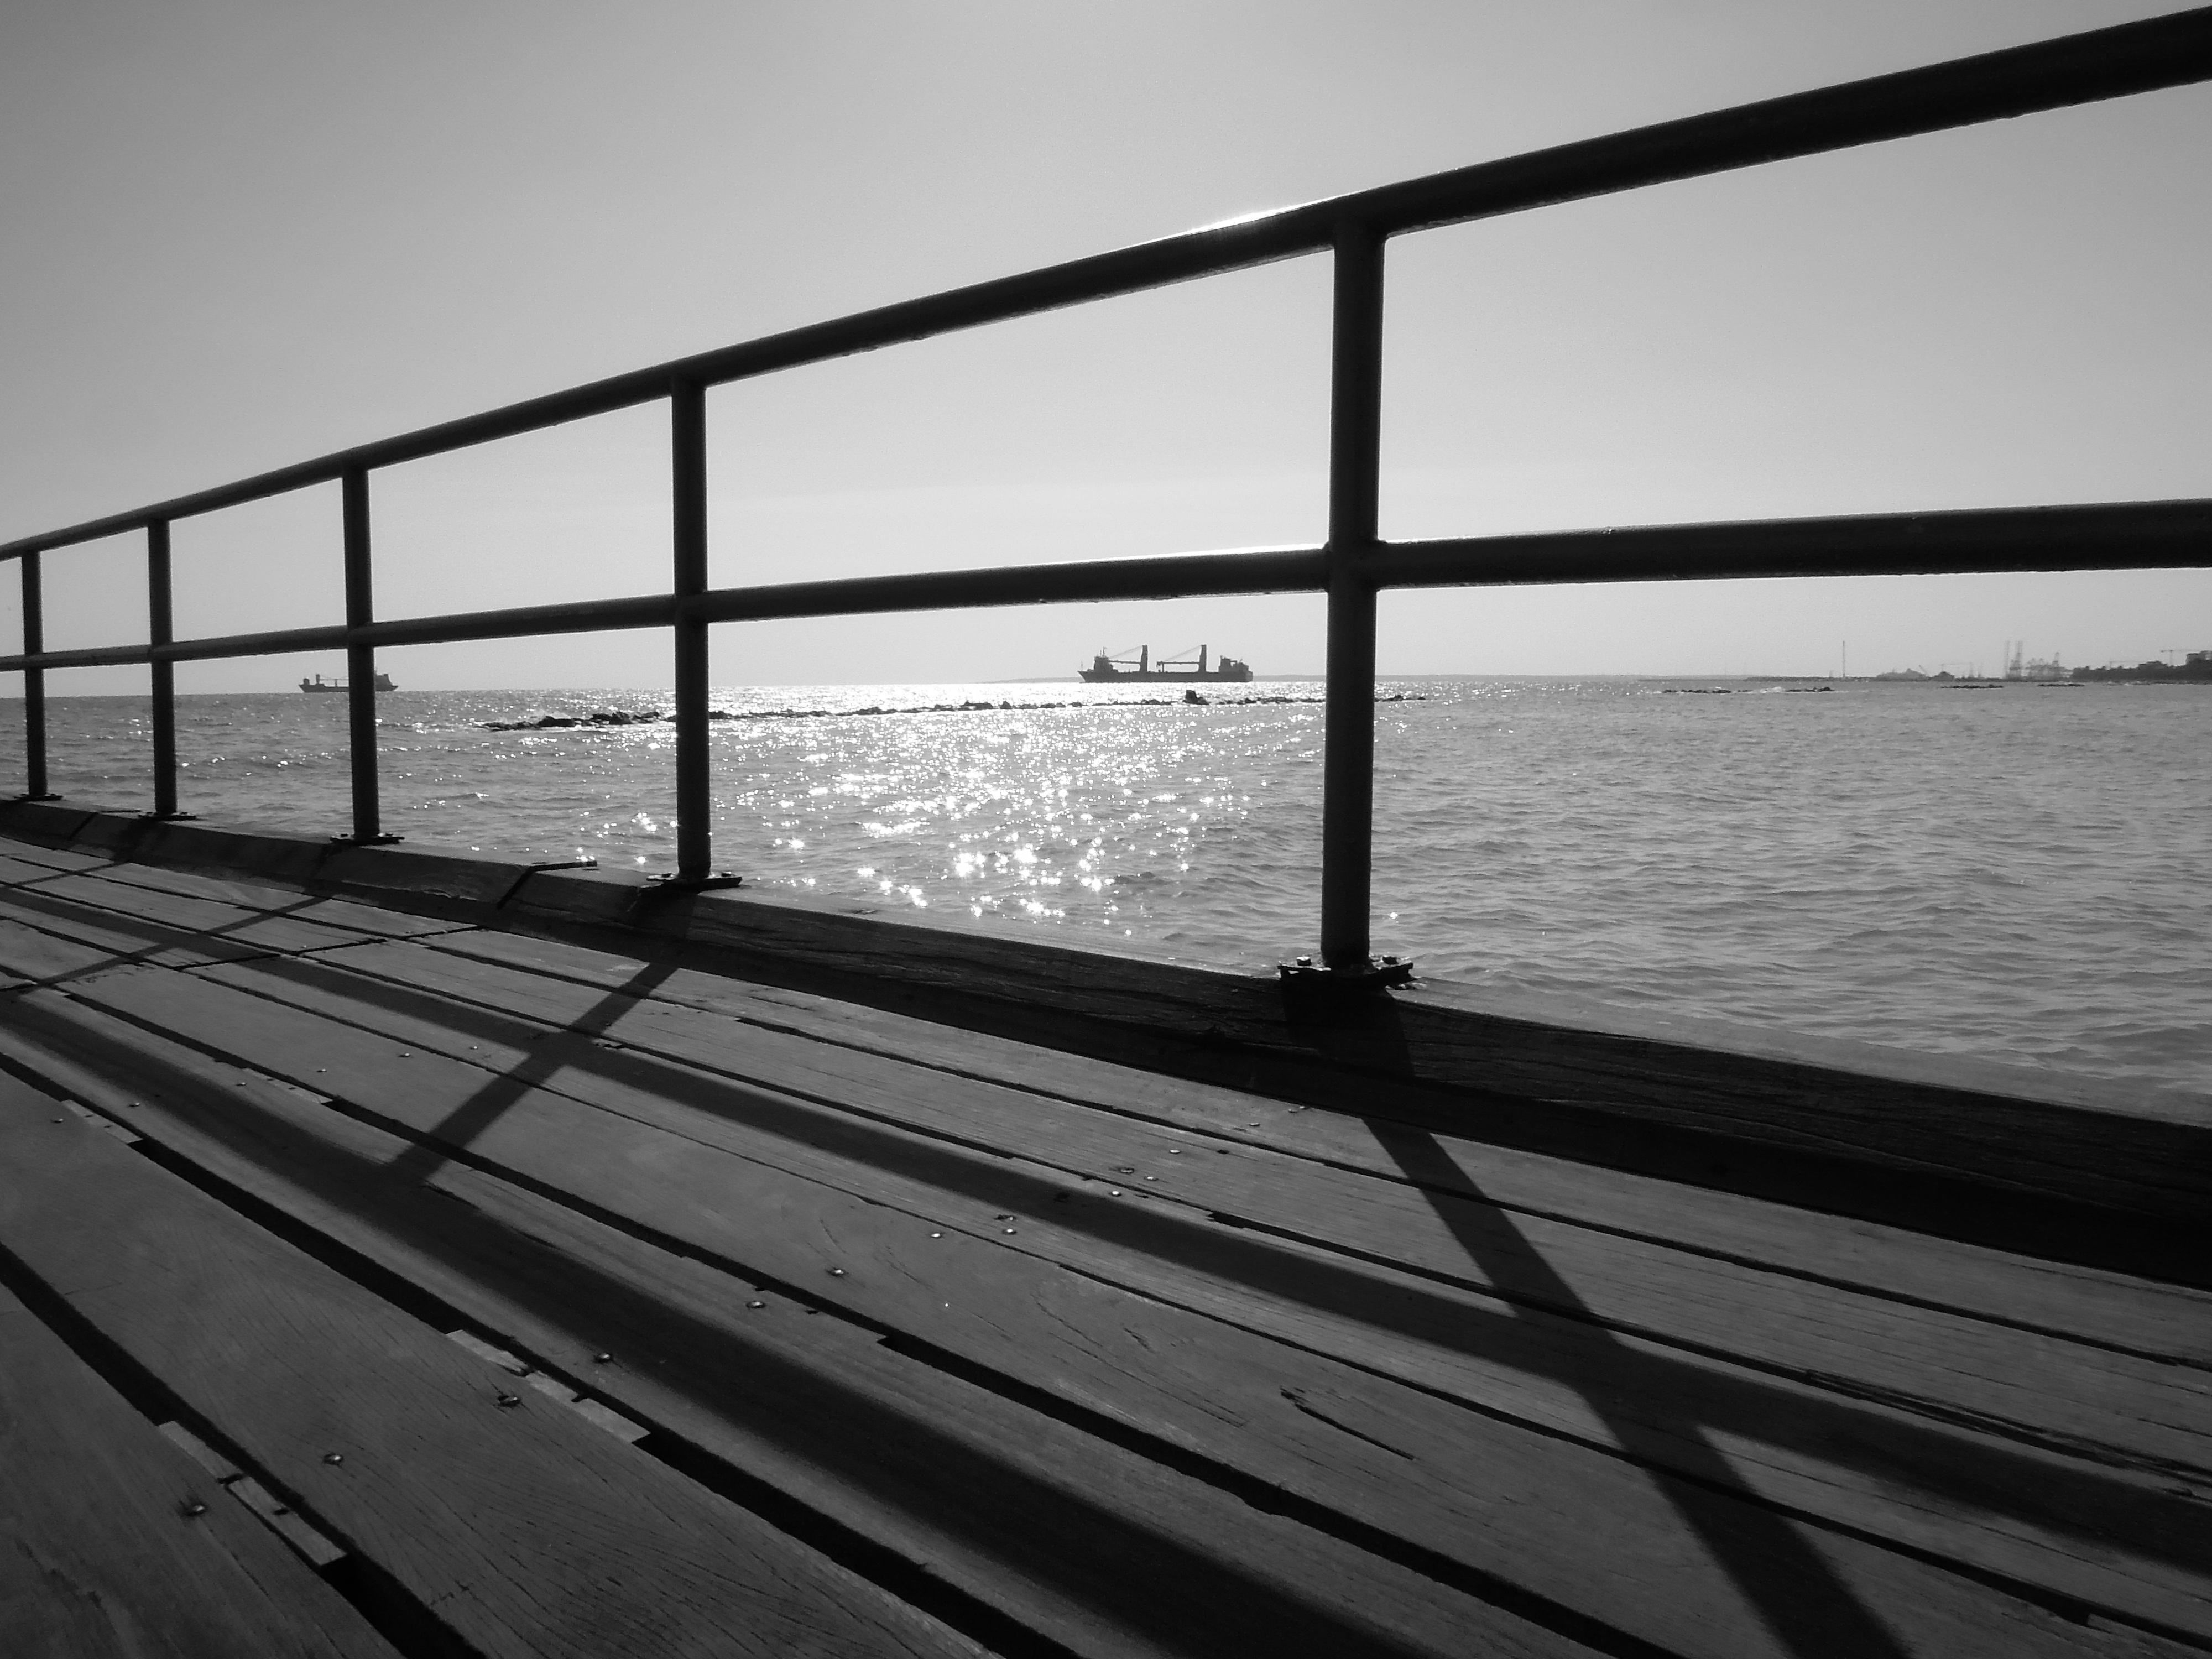
beach, landscape, sea, coast, water, horizon, light, black and white, sky, sun, sunrise, sunset, white, bridge, sunlight, morning, view, vacation, travel, recreation, seaside, walk, transport, europe, line, reflection, vehicle, relax, scenery, shadow, holiday, calm, bay, landmark, darkness, blue, black, monochrome, tourism, season, wooden, symmetry, shape, cyprus, destination, monochrome photography, limassol, molo